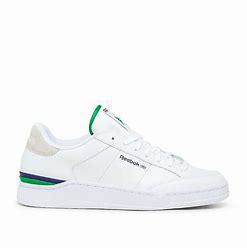
Brand: Reebok
Model: Ad Court